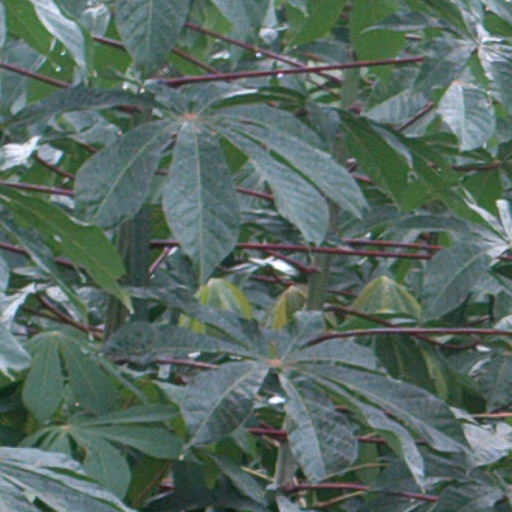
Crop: cassava